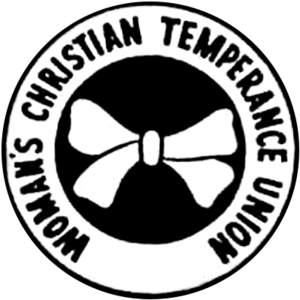
L'histoire du féminisme commence dans la seconde partie du XIXᵉ siècle, lorsque le mot féminisme apparaît sous la plume d'Alexandre Dumas fils puis sous celle d'Hubertine Auclert. Cependant, dès la fin du Moyen Âge, des auteurs critiquaient la place accordée aux femmes dans la société. Le discours féministe, à partir de ce moment, met plusieurs siècles pour s'élaborer et s'afficher comme un mouvement revendiquant, dans un premier temps, l'égalité civique et civile des femmes et des hommes puis une libération des femmes du carcan patriarcal.
La Women's Christian Temperance Union est une association féminine américaine de tempérance fondée en 1873.